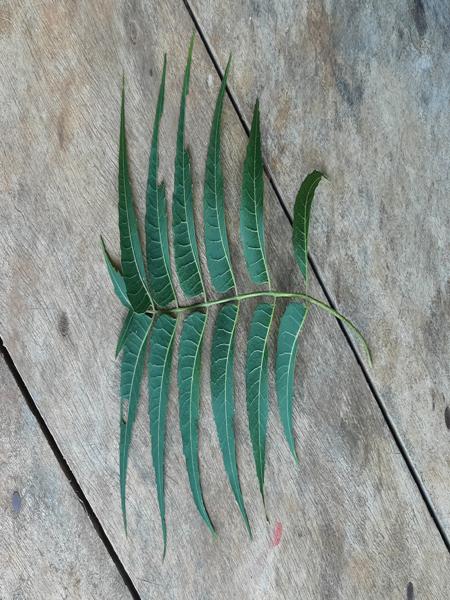
Plant: Neem